Fire Horse

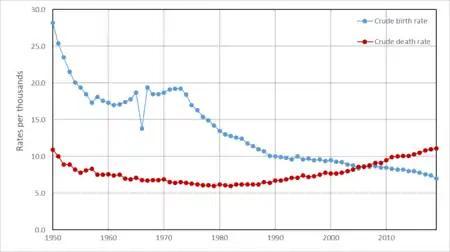
Japanese birth and death rates since 1950. The drop in 1966 was due to it being a year.

The fire horse or bing wu is the 43rd combination of the sexagenary cycle. According to a superstition, girls born in such a year will grow up to kill their husbands. Therefore, birthrates in Japan tend to see a sharp decline.